BR Standard Class 7 70013 Oliver Cromwell

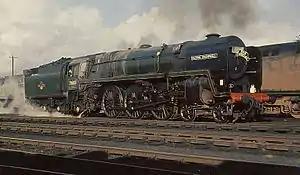
70013 "Oliver Cromwell" at Carlisle Kingmoor

70013 "Oliver Cromwell" is a British Railways Standard Class 7 (also known as the Britannia class) preserved steam locomotive. The locomotive is notable as one of the four steam locomotives which worked the last steam railtour on British Railways (BR) in 1968.